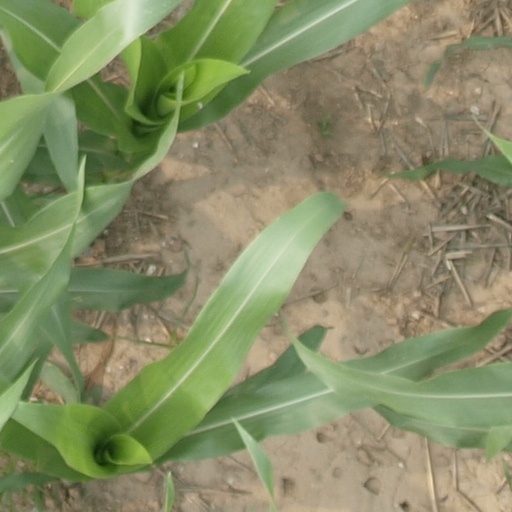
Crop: maize; corn